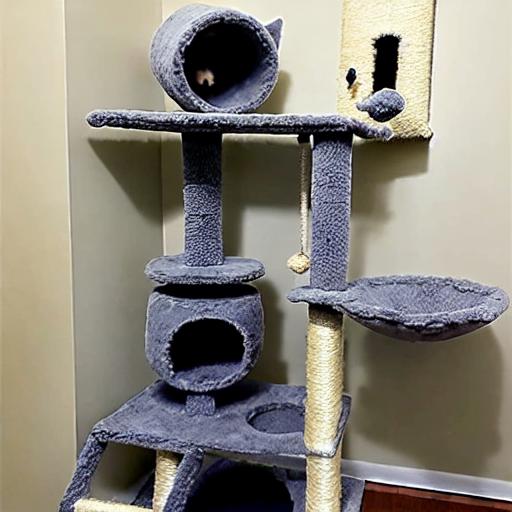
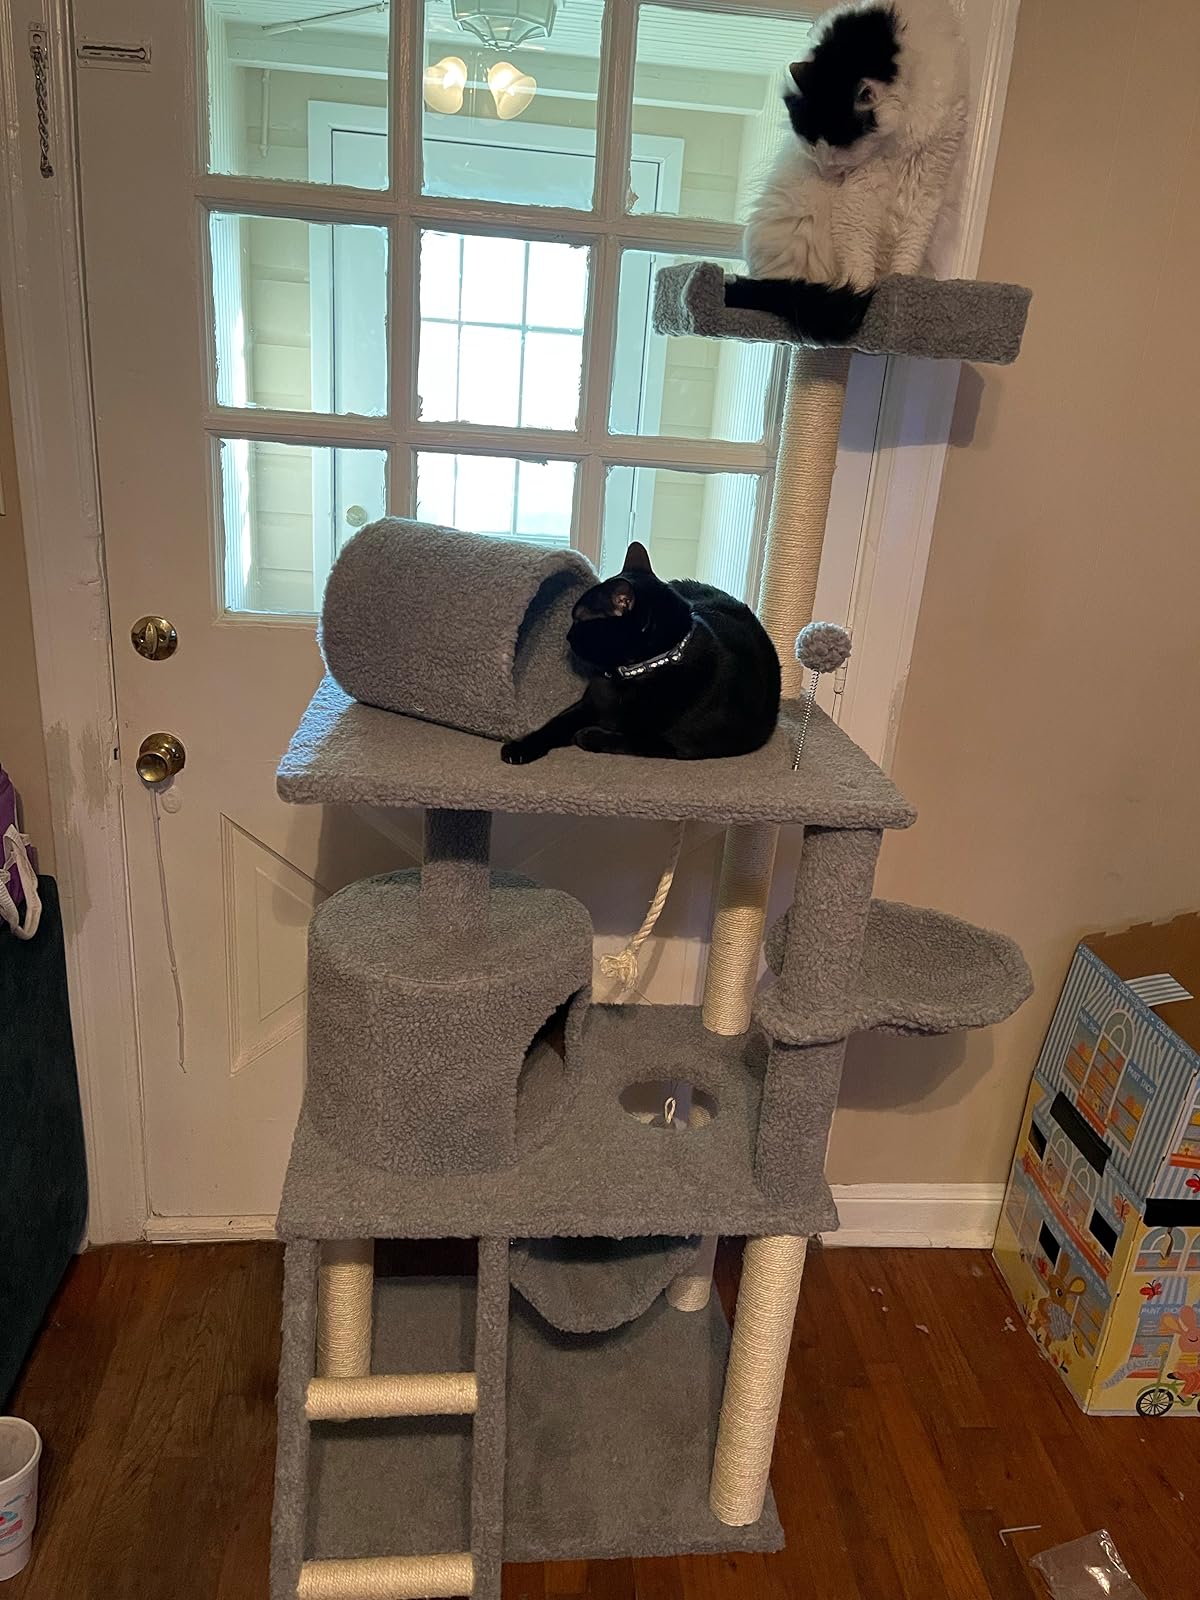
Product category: items_cat tree
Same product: no